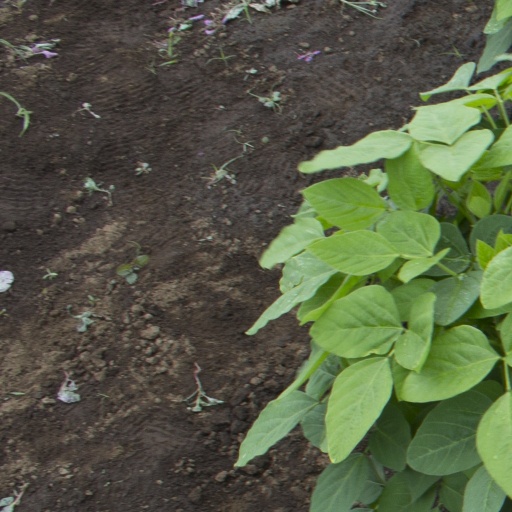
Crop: soybean